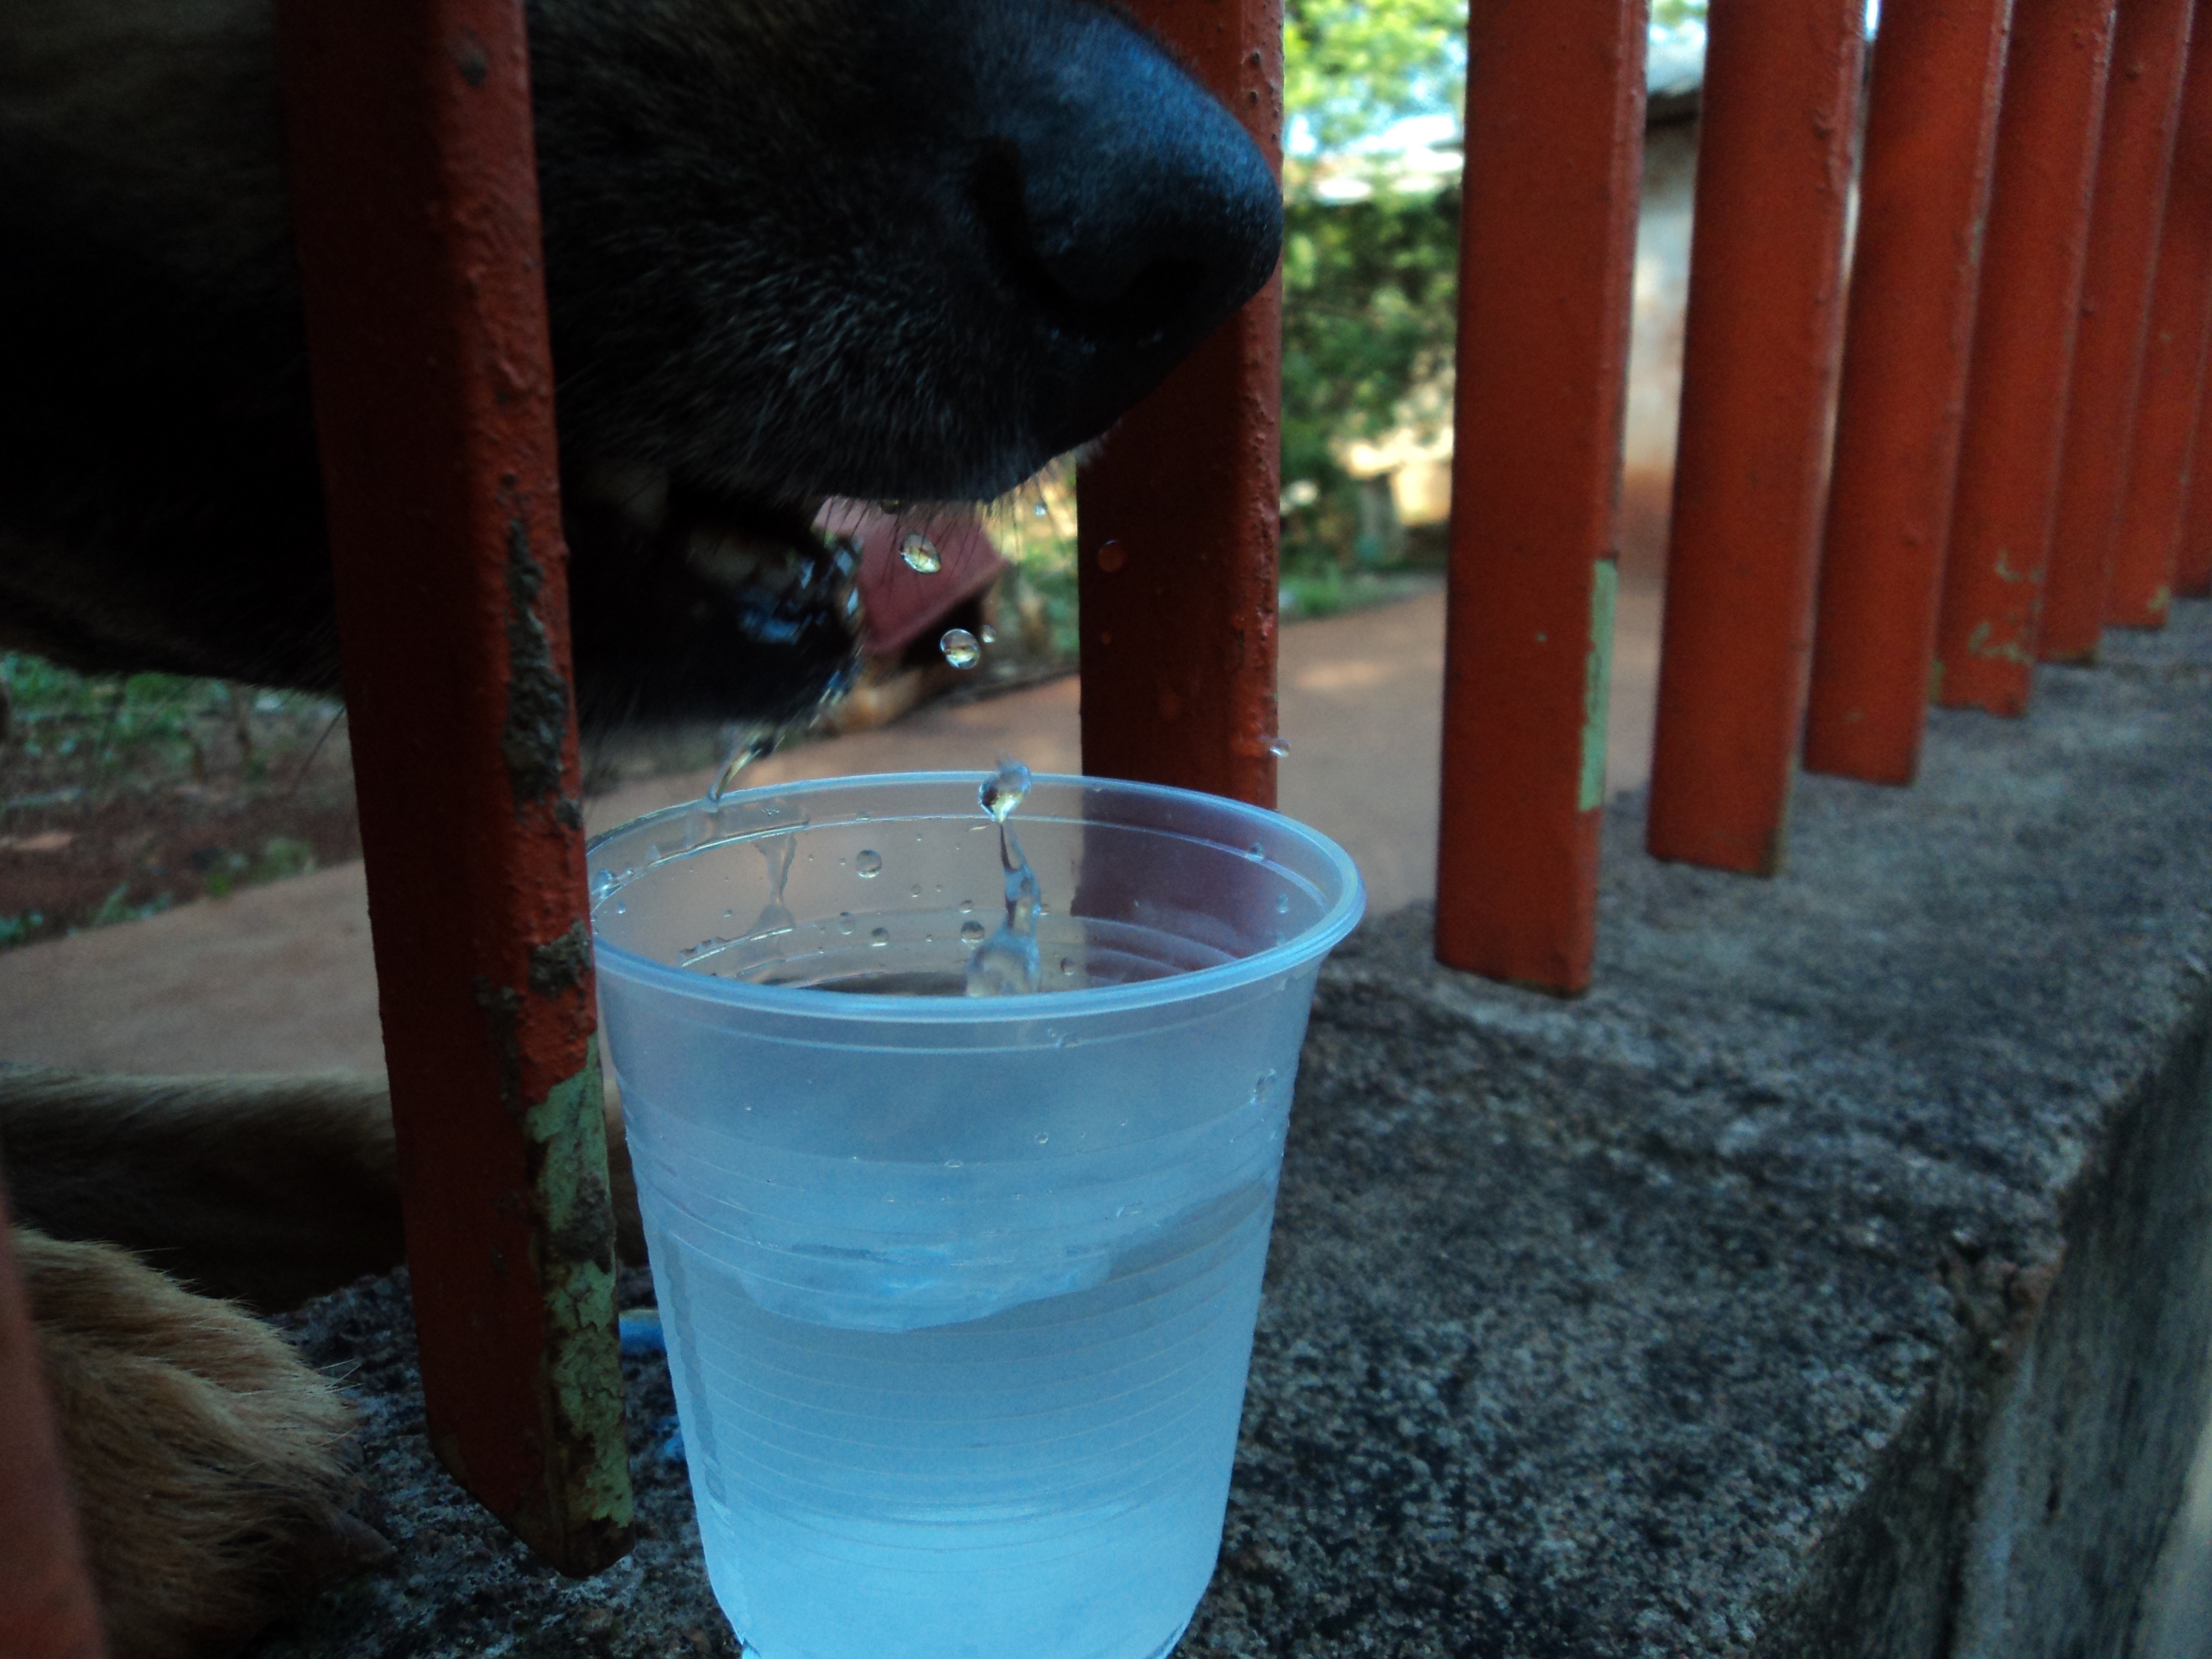
drink, blue